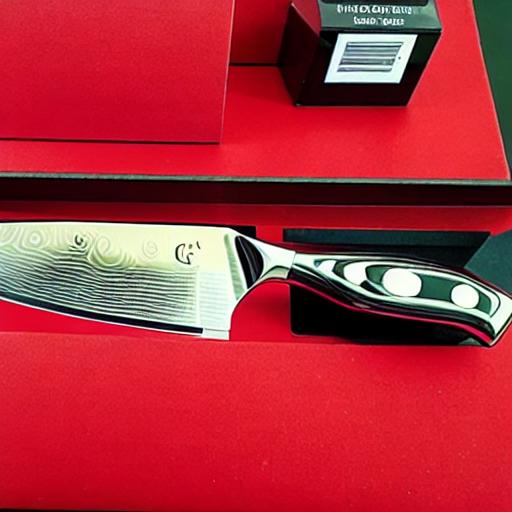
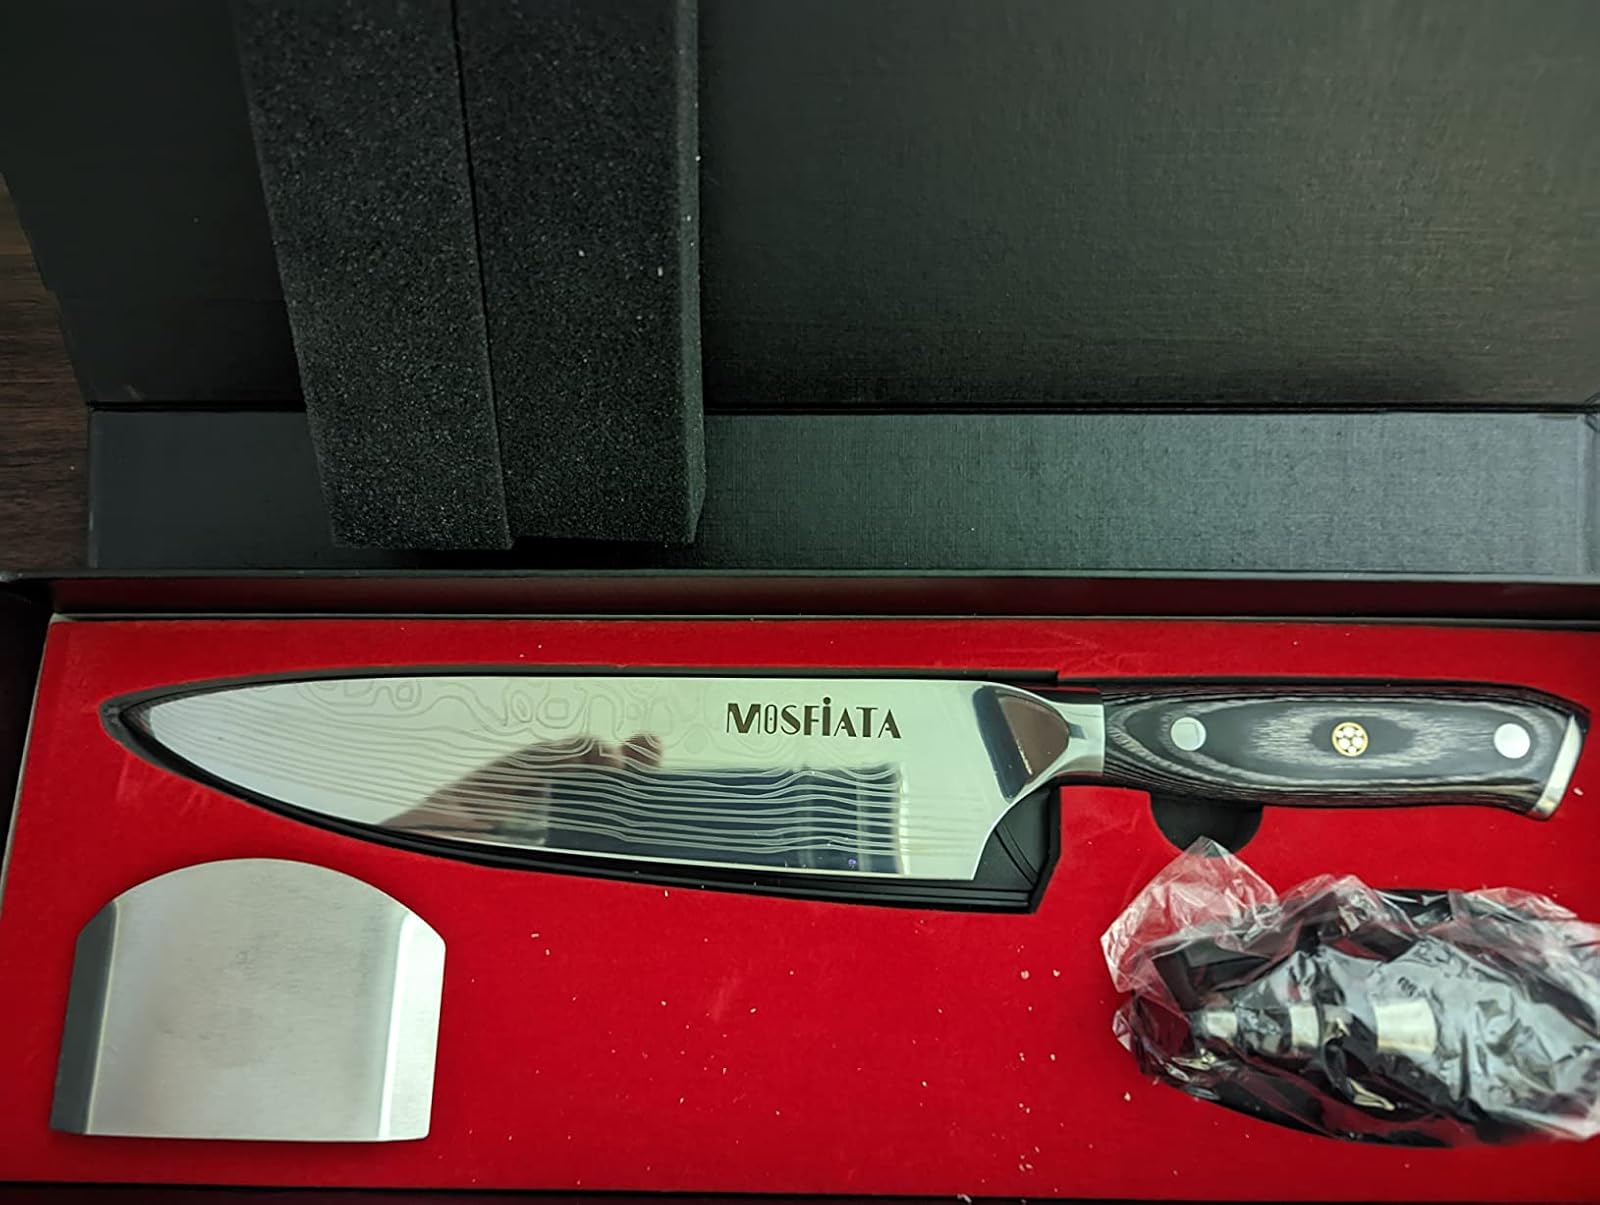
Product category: items_knife
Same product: no